Scott Snibbe

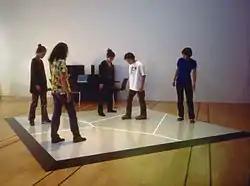
"Boundary Functions" at the NTT InterCommunication Center in Tokyo, 1999

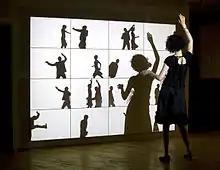
"Deep Walls" premiered at the San Francisco Museum of Modern Art in 2002.

Snibbe created some of the first interactive art apps for iOS devices (iPhone, iPad, and iPod Touch). His first three apps—Gravilux, Bubble Harp, and Antograph—released in May, 2010 as iOS ports of screen-based artwork from the 1990s Dynamic Systems Series, all rose into the top ten in the iTunes Store's Entertainment section, and have been downloaded over a million times.